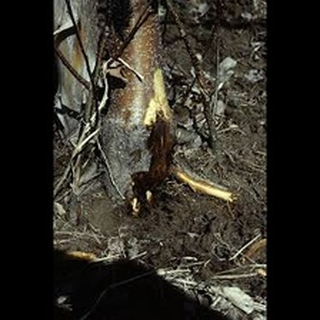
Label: wheat_common_root_rot